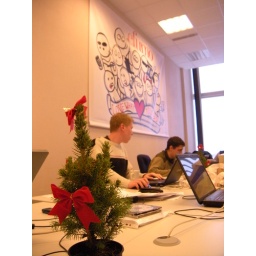
Xmas tree in our office